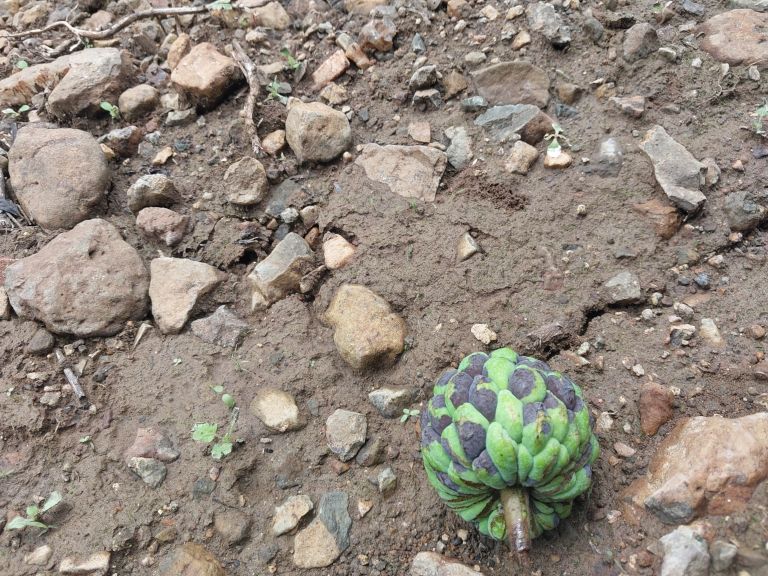
Disease label: Diplodia Rot